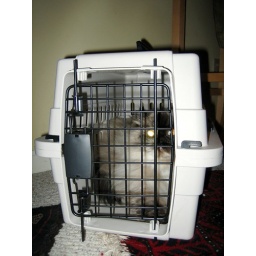
Mitsou, choosing to sit in her box with the door closed. &amp;quot;I want to be alone.&amp;quot;